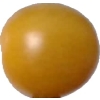
Label: tomato_cherry_yellow